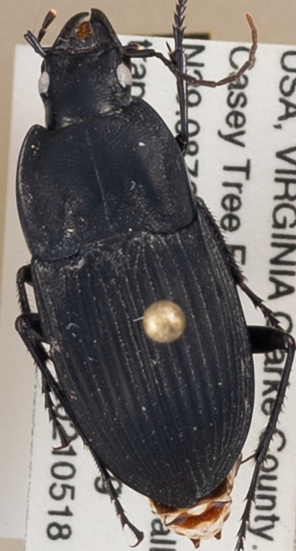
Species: Dicaelus furvus furvus
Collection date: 2021-05-18
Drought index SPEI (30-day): -0.998
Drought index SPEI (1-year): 0.198
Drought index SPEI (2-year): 0.128